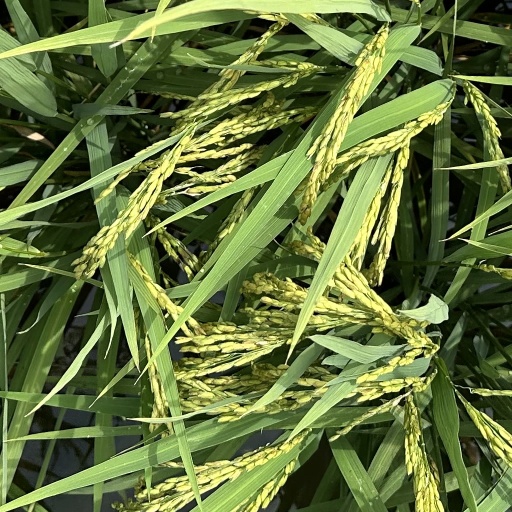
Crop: rice